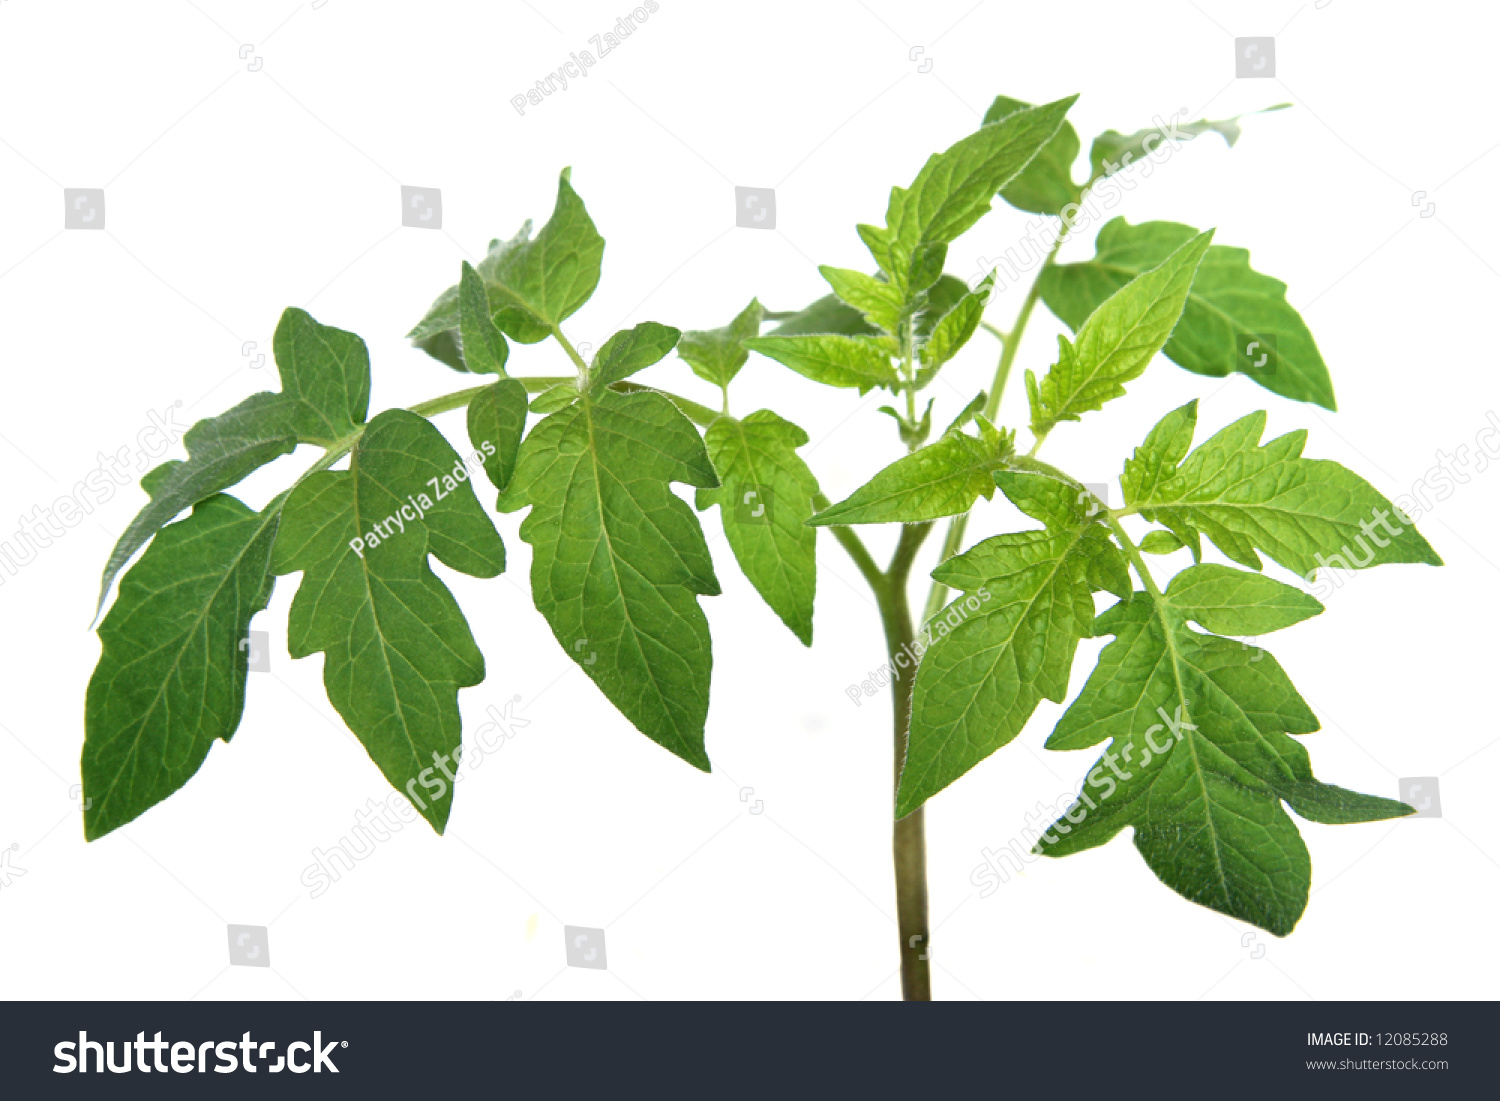
Labels: Tomato leaf, Tomato leaf, Tomato leaf, Tomato leaf, Tomato leaf, Tomato leaf, Tomato leaf, Tomato leaf